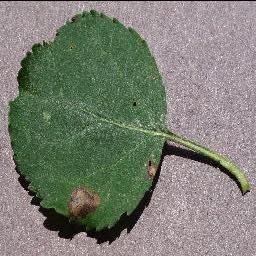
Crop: apple
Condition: black_rot